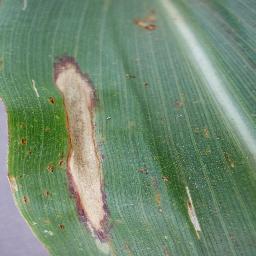
Label: Corn___Northern_Leaf_Blight